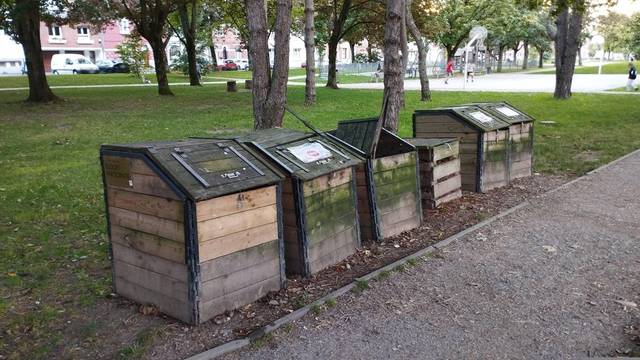
Region: France
Coordinates: 50.286, 2.788